Patrianovism

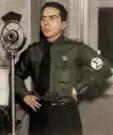
Miguel Reale was the one who published the book which led to the divide.

There were a lot of similarities between the AIPB and the AIB, as the Patrianovist political discourse appointed Brazilian Integralism as complementary to Patrianovism. Plínio Salgado, the most important Integralist figure in Brazil, used to exchange letters with Veiga, trying to get the later to support Integralism.